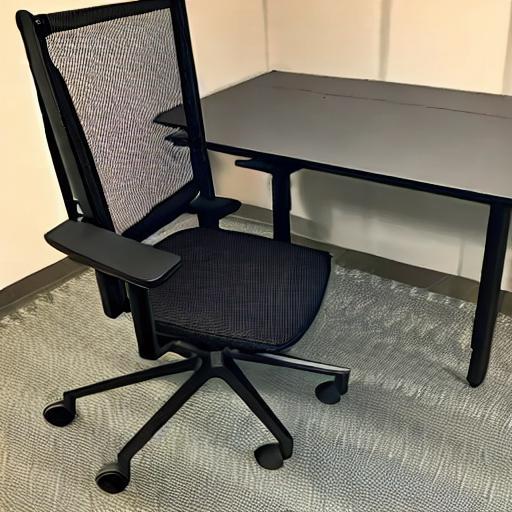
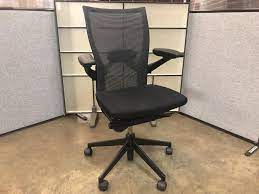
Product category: items_chair
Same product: no